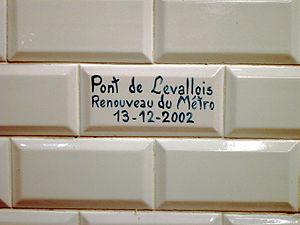
Carreau marquant l'opération Renouveau du Métro, à la station Pont de Levallois - Bécon, ligne 3 du métro de Paris, France.
Le métro de Paris comporte 302 stations et 383 points d'arrêts, depuis le 23 mars 2013. Chacune de ces stations doit assurer l'accueil des voyageurs dans les meilleures conditions. C'est dans ce but que plusieurs générations d'architectes ont œuvré dans le métro parisien.